Crane vessel

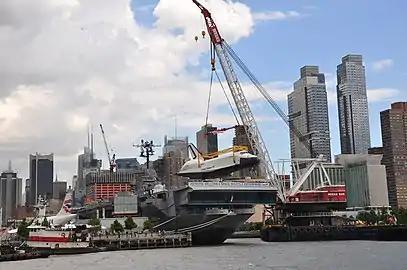
Revolving derrick barge "Weeks 533" lifting "Enterprise"

Semi-submersible crane platforms have advantages where the water is too deep or the bottom composition unsuitable for a jack-up, and the water conditions are frequently too rough for efficient use of conventional hulls. The semi-submersible hull form has a lesser and slower response to waves and swell, due to reduced waterplane area, and stability and righting moment are adjustable by ballasting to suit the load. The gaps between the columns also allow waves to pass between then with little impact on the vessel. Disadvantages are lower inherent stability, and much greater cost and complexity.